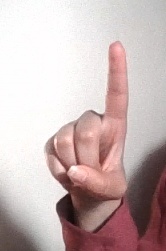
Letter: bb